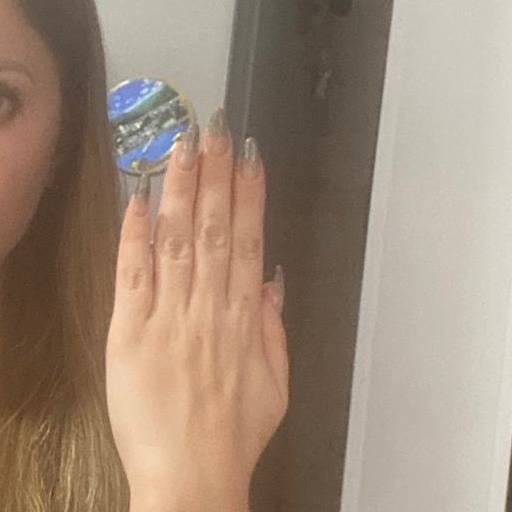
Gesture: stop_inverted